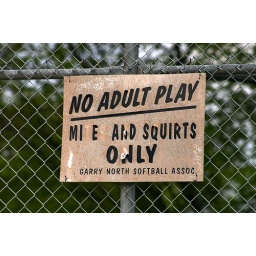
As sign seen on the fence at a baseball Diamond in the Fort Garry area of Winnipeg.